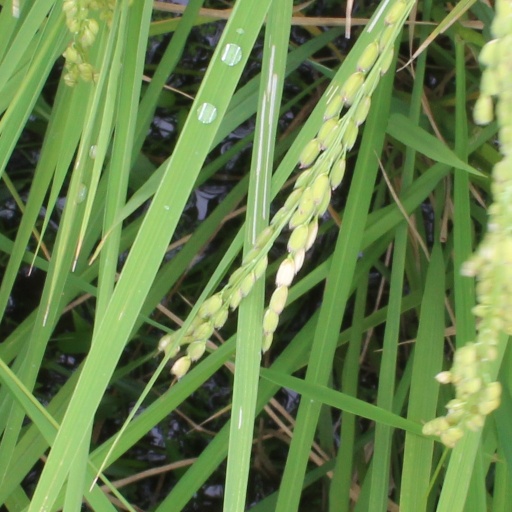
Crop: rice